Matchgirls' strike

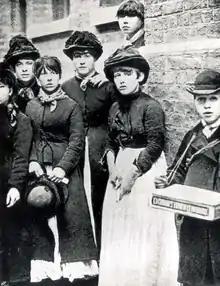
Matchgirl strikers, several showing early signs of phossy jaw

In July 1888 the women and teenage girls working at the Bryant & May match factory in Bow, London, England went on strike. At first, the strikers were protesting the dismissal of a worker after employees had refused a demand from Bryant & May management to repudiate an article on terrible working conditions at the factory. When management promised to rehire the fired worker, the strikers continued the industrial action to bargain for a cessation of unfair deductions from pay and for other improvements to working conditions. With the help of social activist Annie Besant, they succeeded.